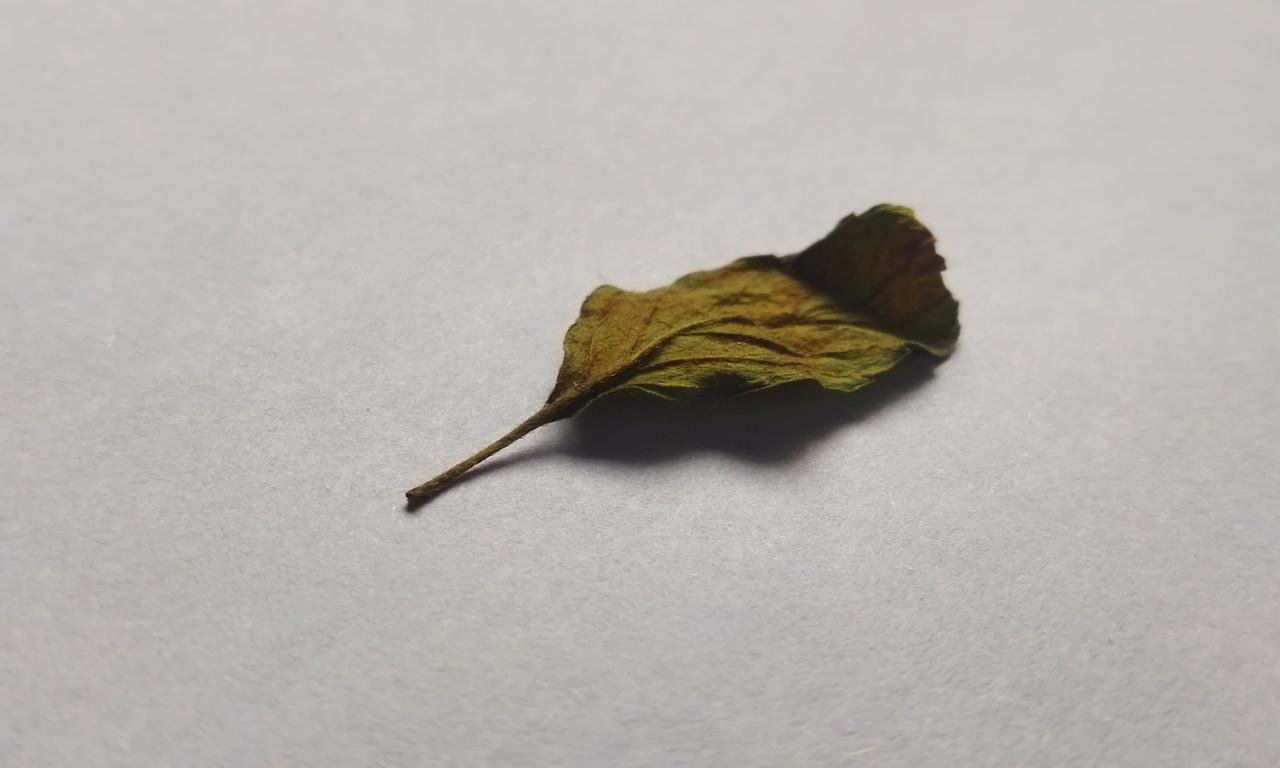
Label: Spoiled